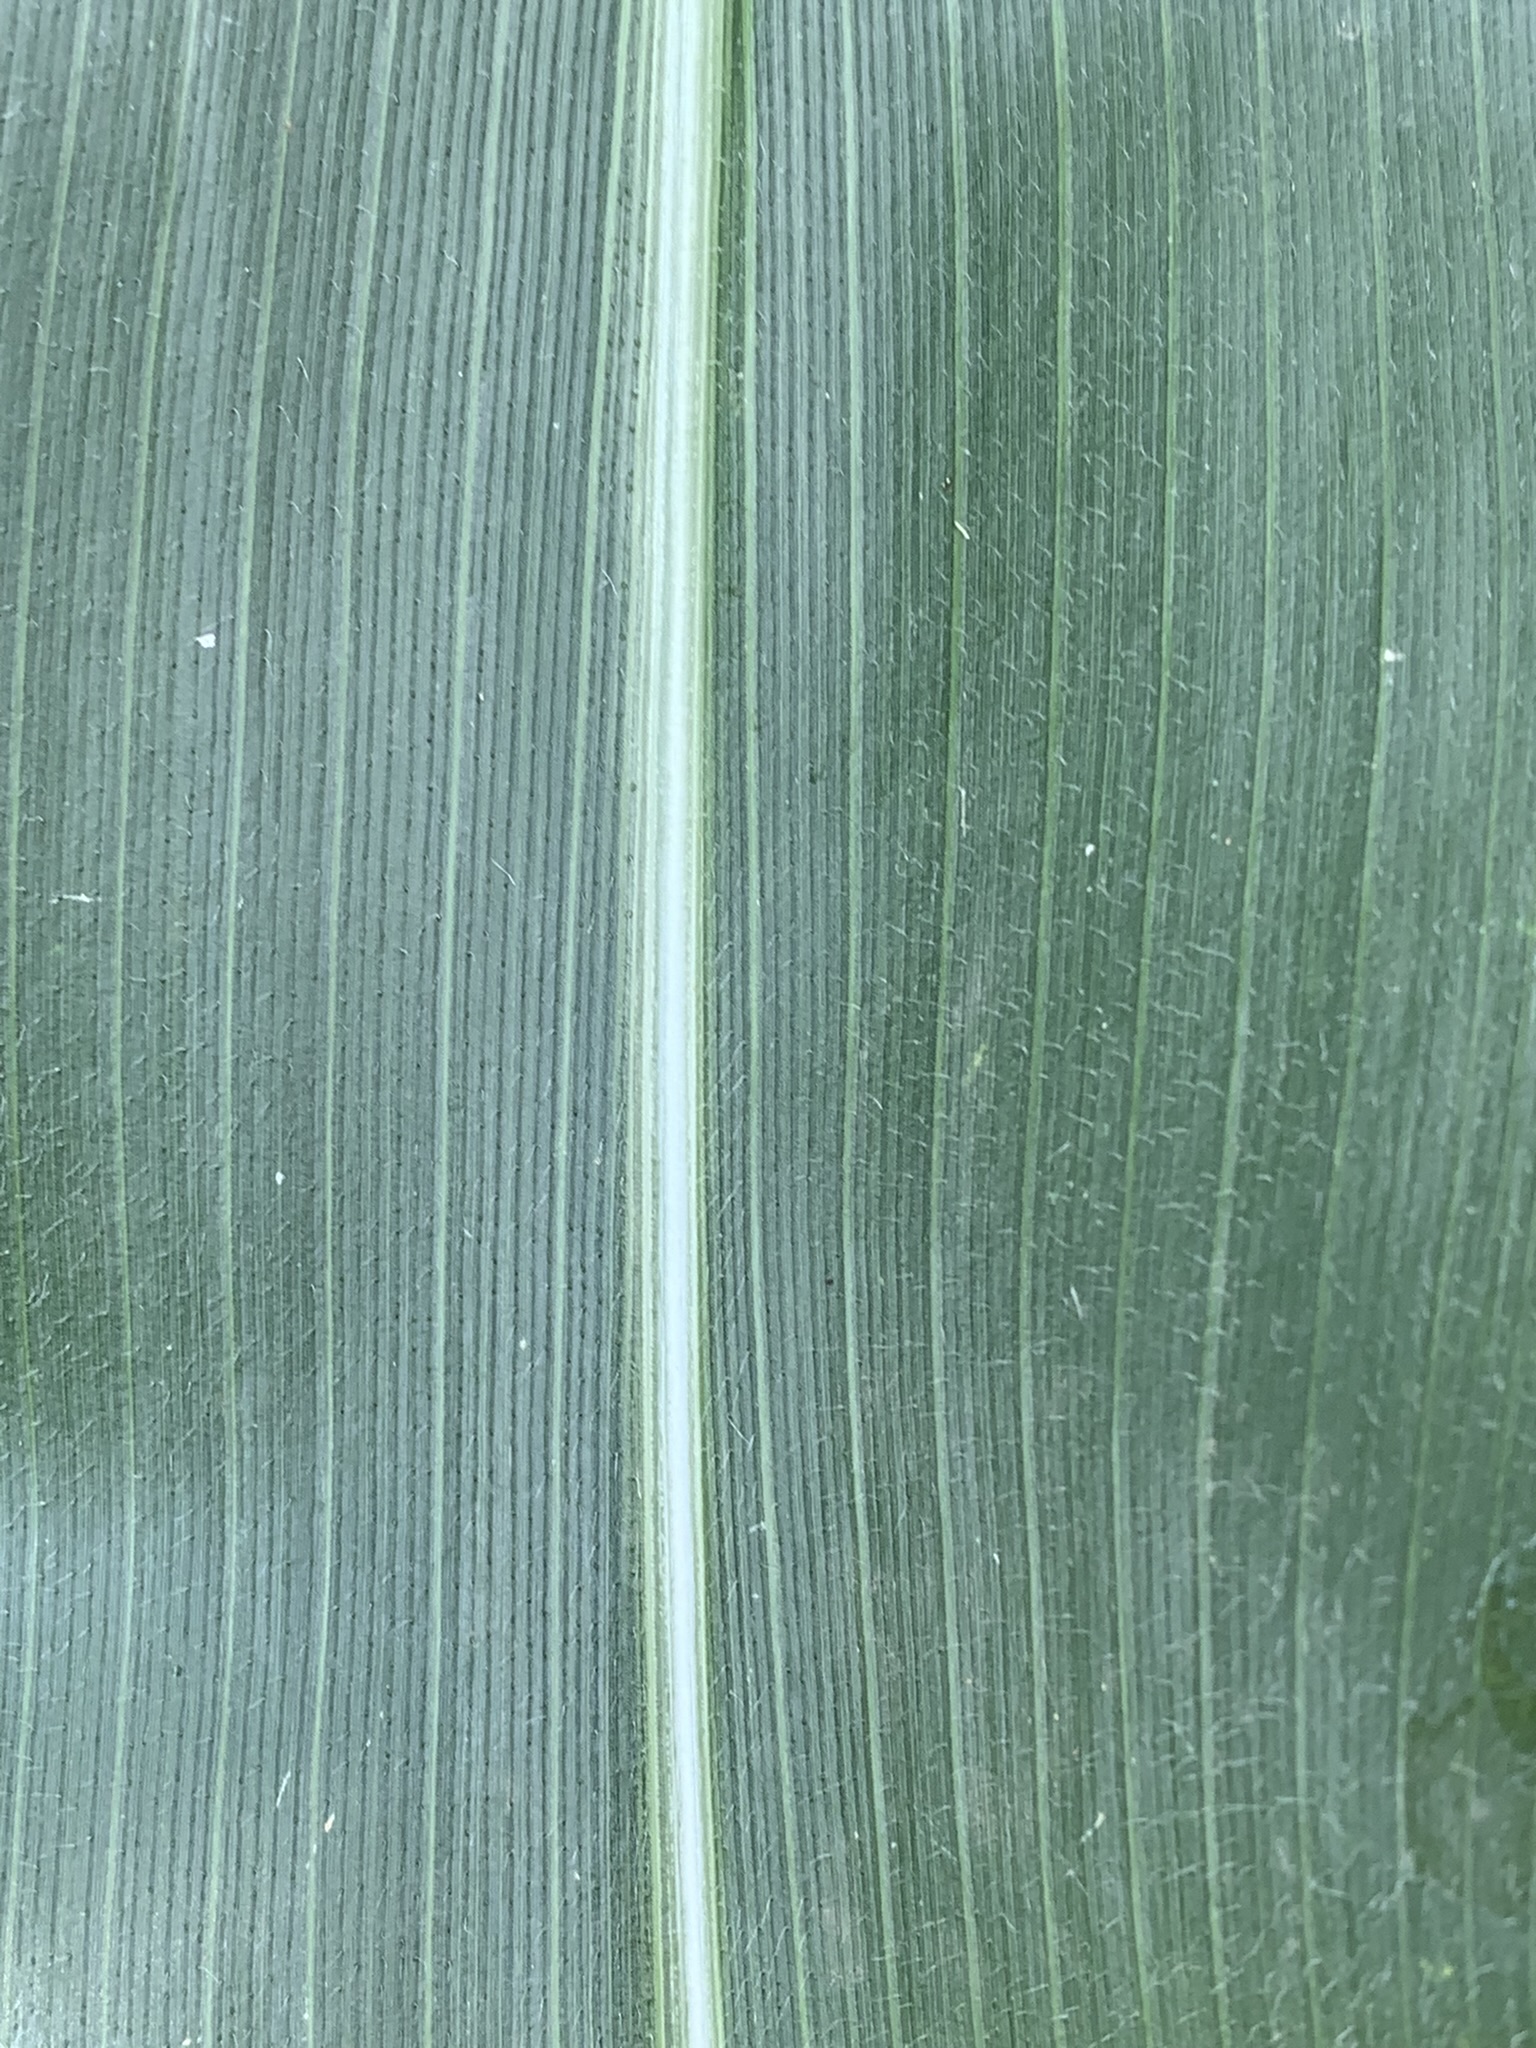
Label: Healthy